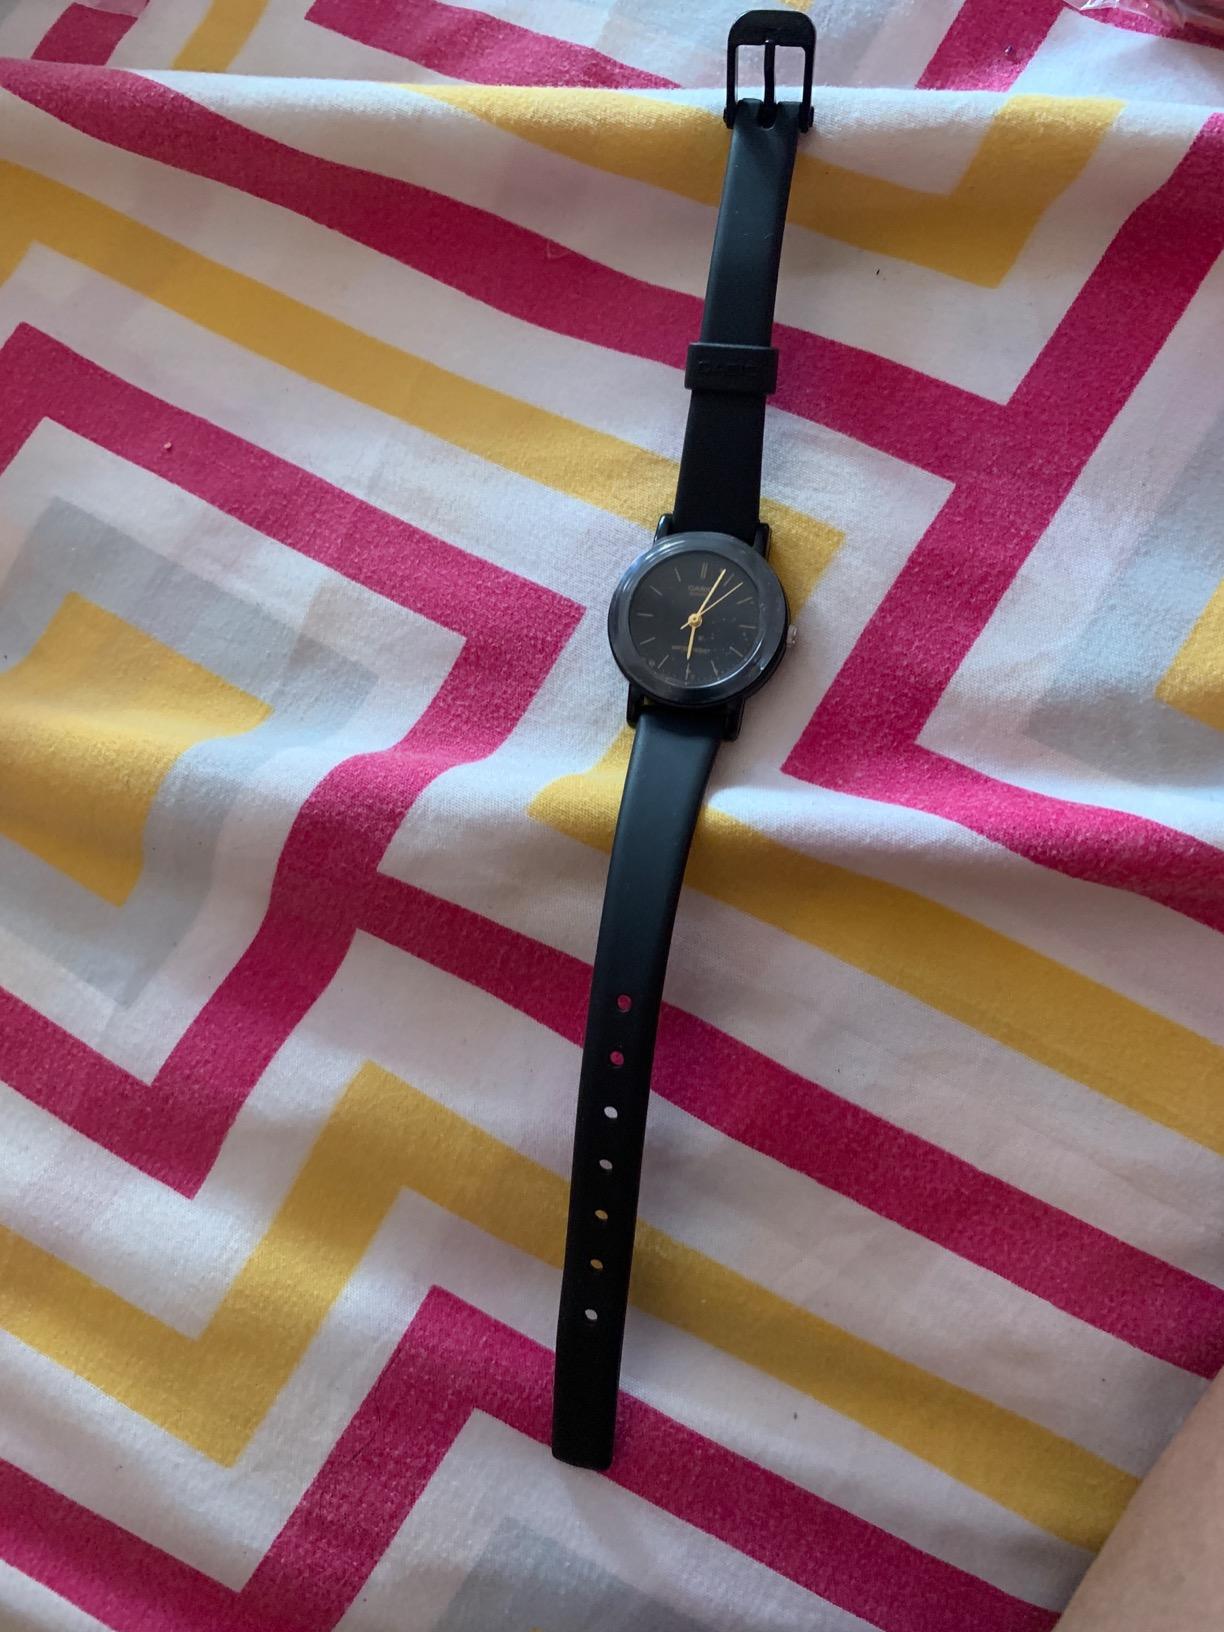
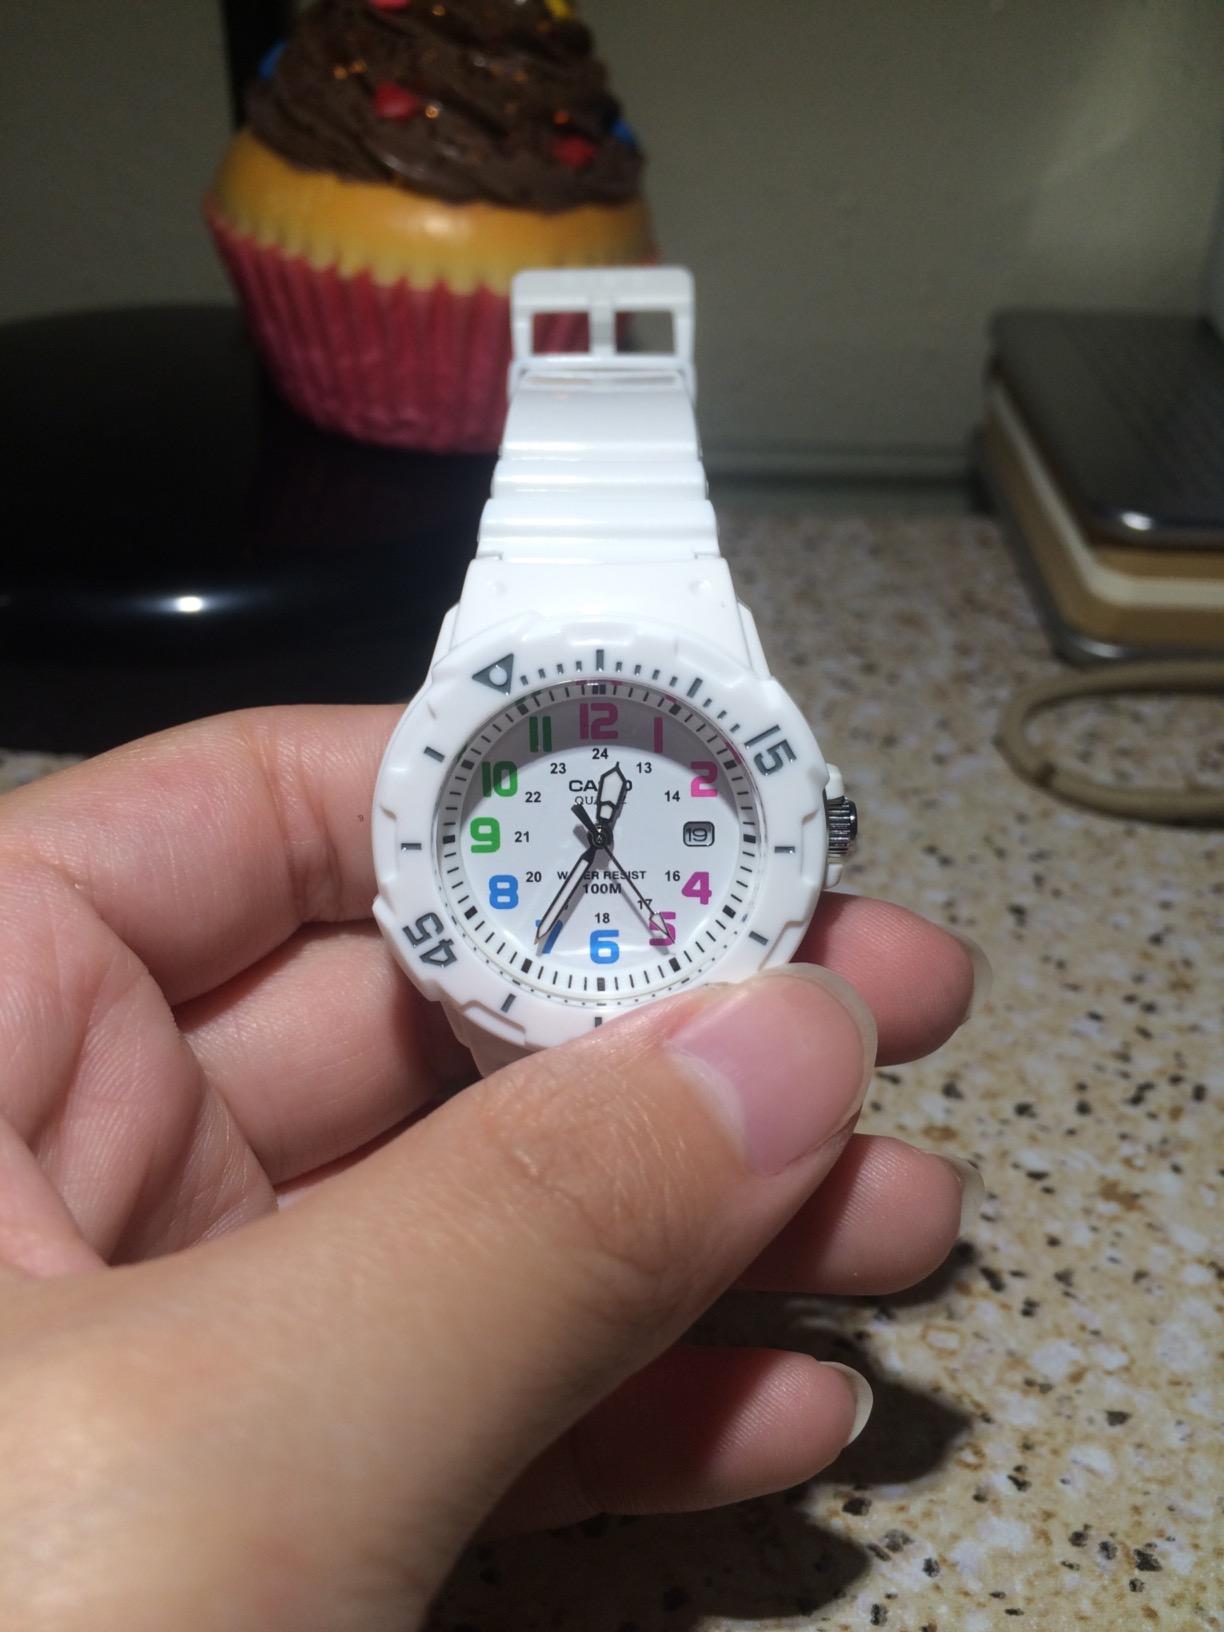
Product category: accessories_watch
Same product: no